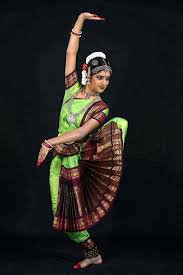
Dance form: bharatanatyam